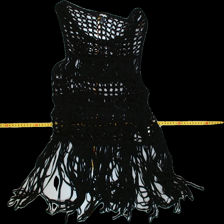
View: front
Type: Top
Category: Ladies
Brand: Not Applicable
Colors: Black
Material: Unknown
Cut: C-collar
Size: M
Trend: No trend
Stains: No
Damage: 0
Price range: 50-100
Recommended usage: Reuse